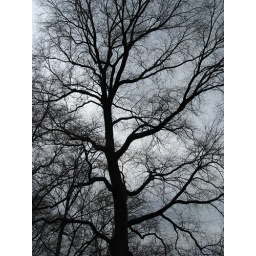
tree in sky